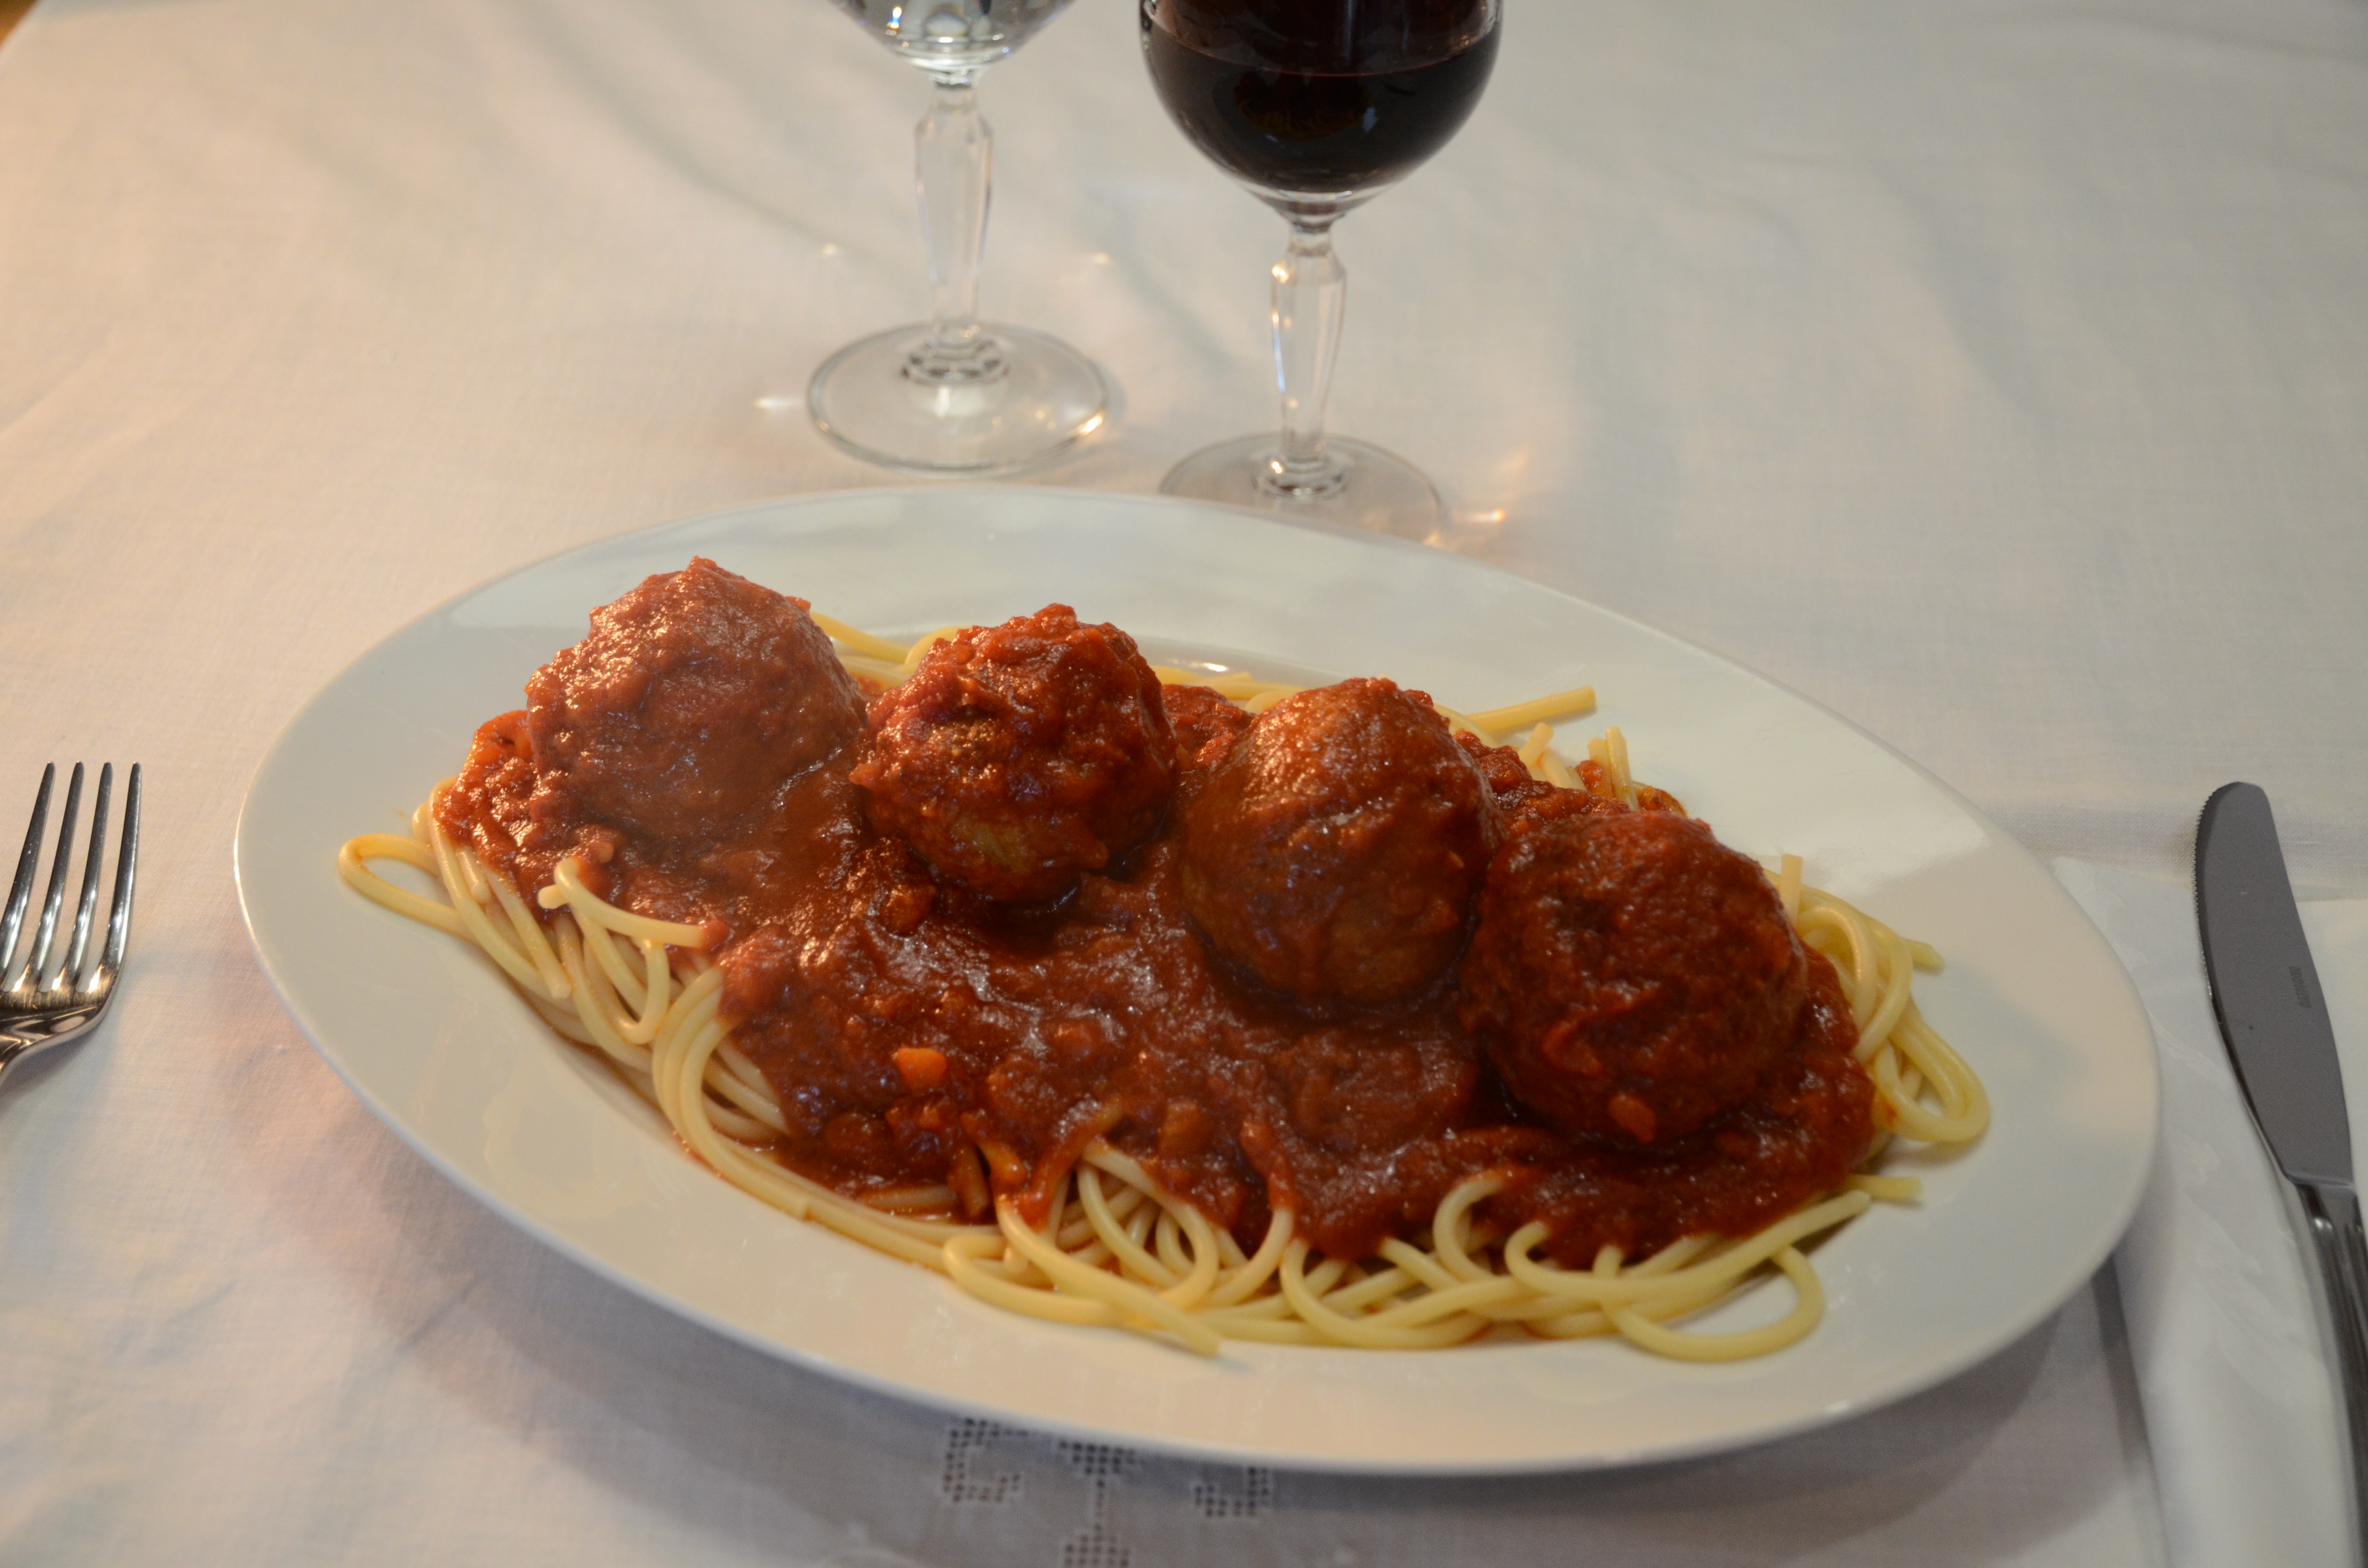
spaghetti, meatballs, pasta, lunch, italian food, tomato sauce, dish, food, cuisine, meatball, ingredient, meat, Pastitsada, bolognese sauce, Amatriciana sauce, produce, Daube, recipe, kofta, Coda alla vaccinara, sauces, Cacciatore, capellini, pasta pomodoro, condiment, greek food